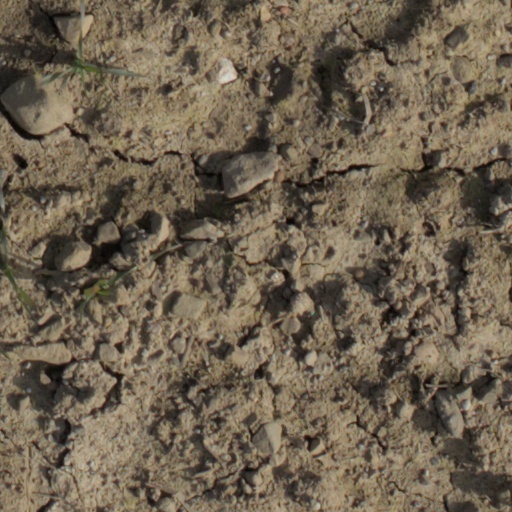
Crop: wheat